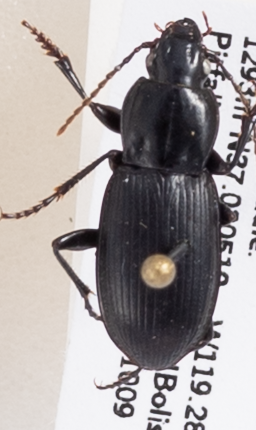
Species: Pterostichus ordinarius
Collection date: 2019-10-09 04:00:00
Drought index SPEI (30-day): -0.328
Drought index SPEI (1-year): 0.39
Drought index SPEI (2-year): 0.03